Route 66 (TV series)

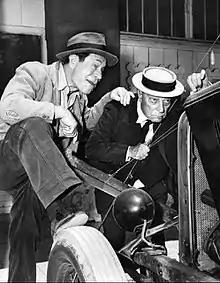

The roster of guest stars on "Route 66" includes numerous actors who later went on to fame, as well as major stars on the downside of their careers. One of the most historically significant episodes of the series in this respect was "Lizard's Leg and Owlet's Wing" featuring Peter Lorre, Lon Chaney Jr., and Boris Karloff as themselves, with the latter donning his famous Frankenstein monster make-up for the first time in decades and Chaney Jr. made up to resemble his 1941 role as the Wolf Man. Joe E. Brown and Buster Keaton also appeared together as the leads in an episode mixing comedy and drama titled "Journey to Ninevah".